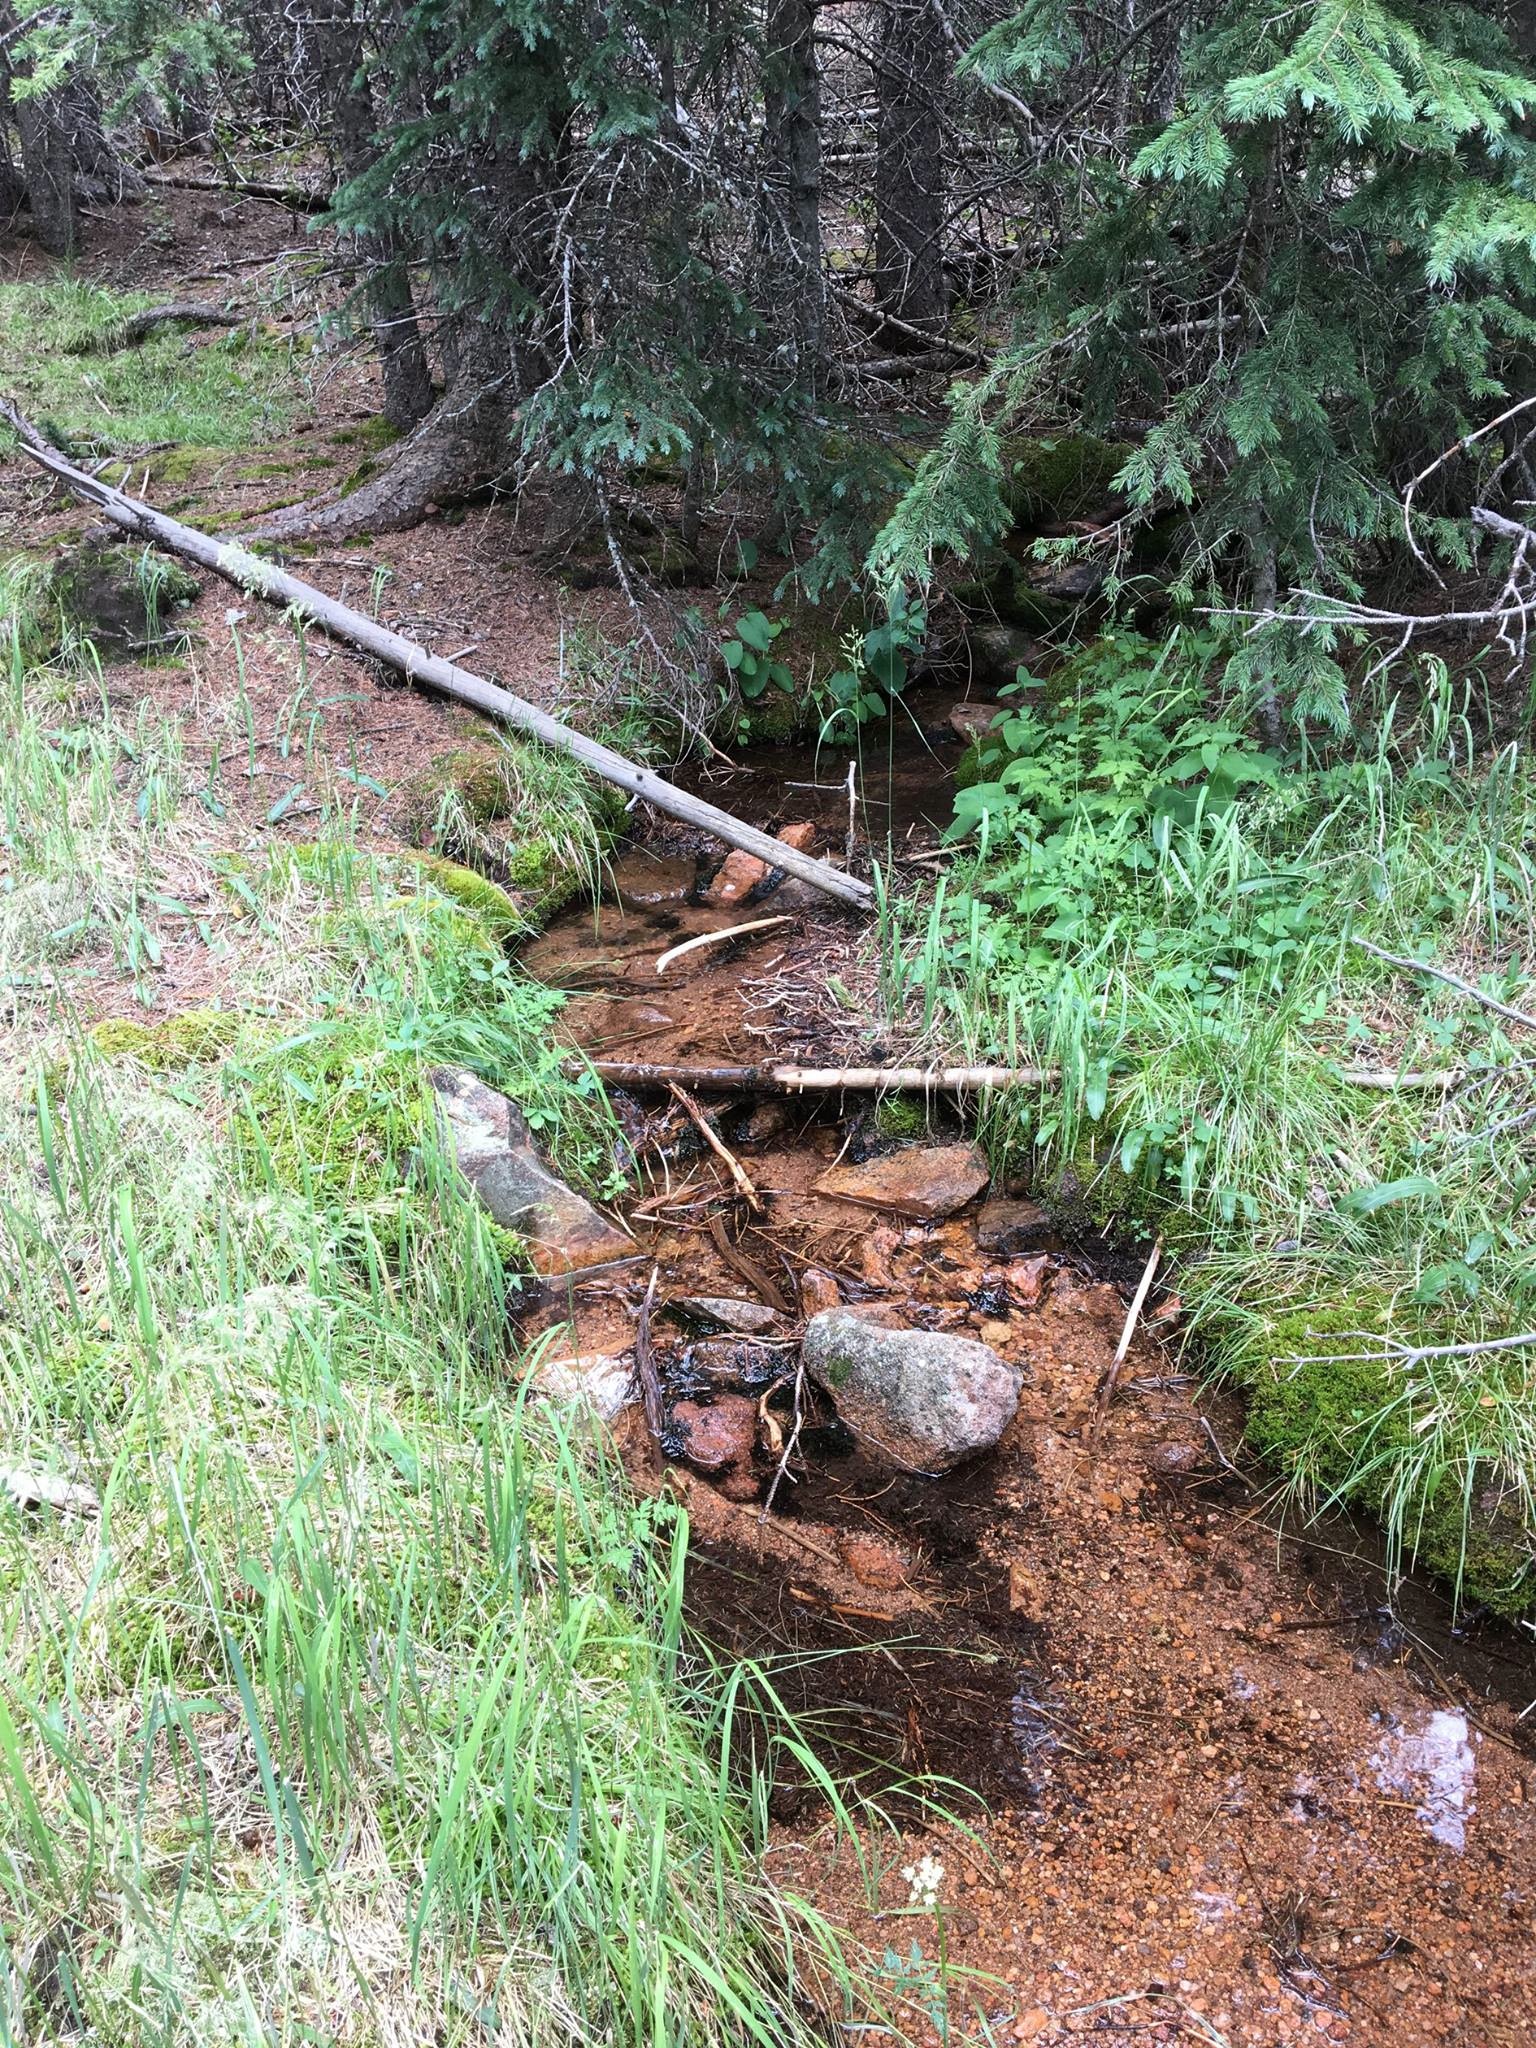
tree, forest, wilderness, trail, pond, stream, soil, wetland, woodland, ecosystem, geological phenomenon